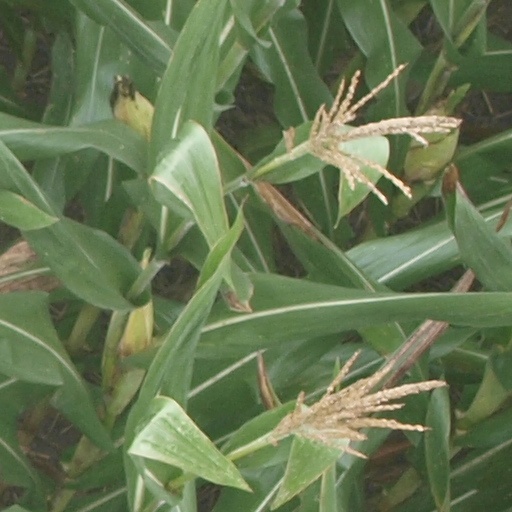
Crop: maize; corn